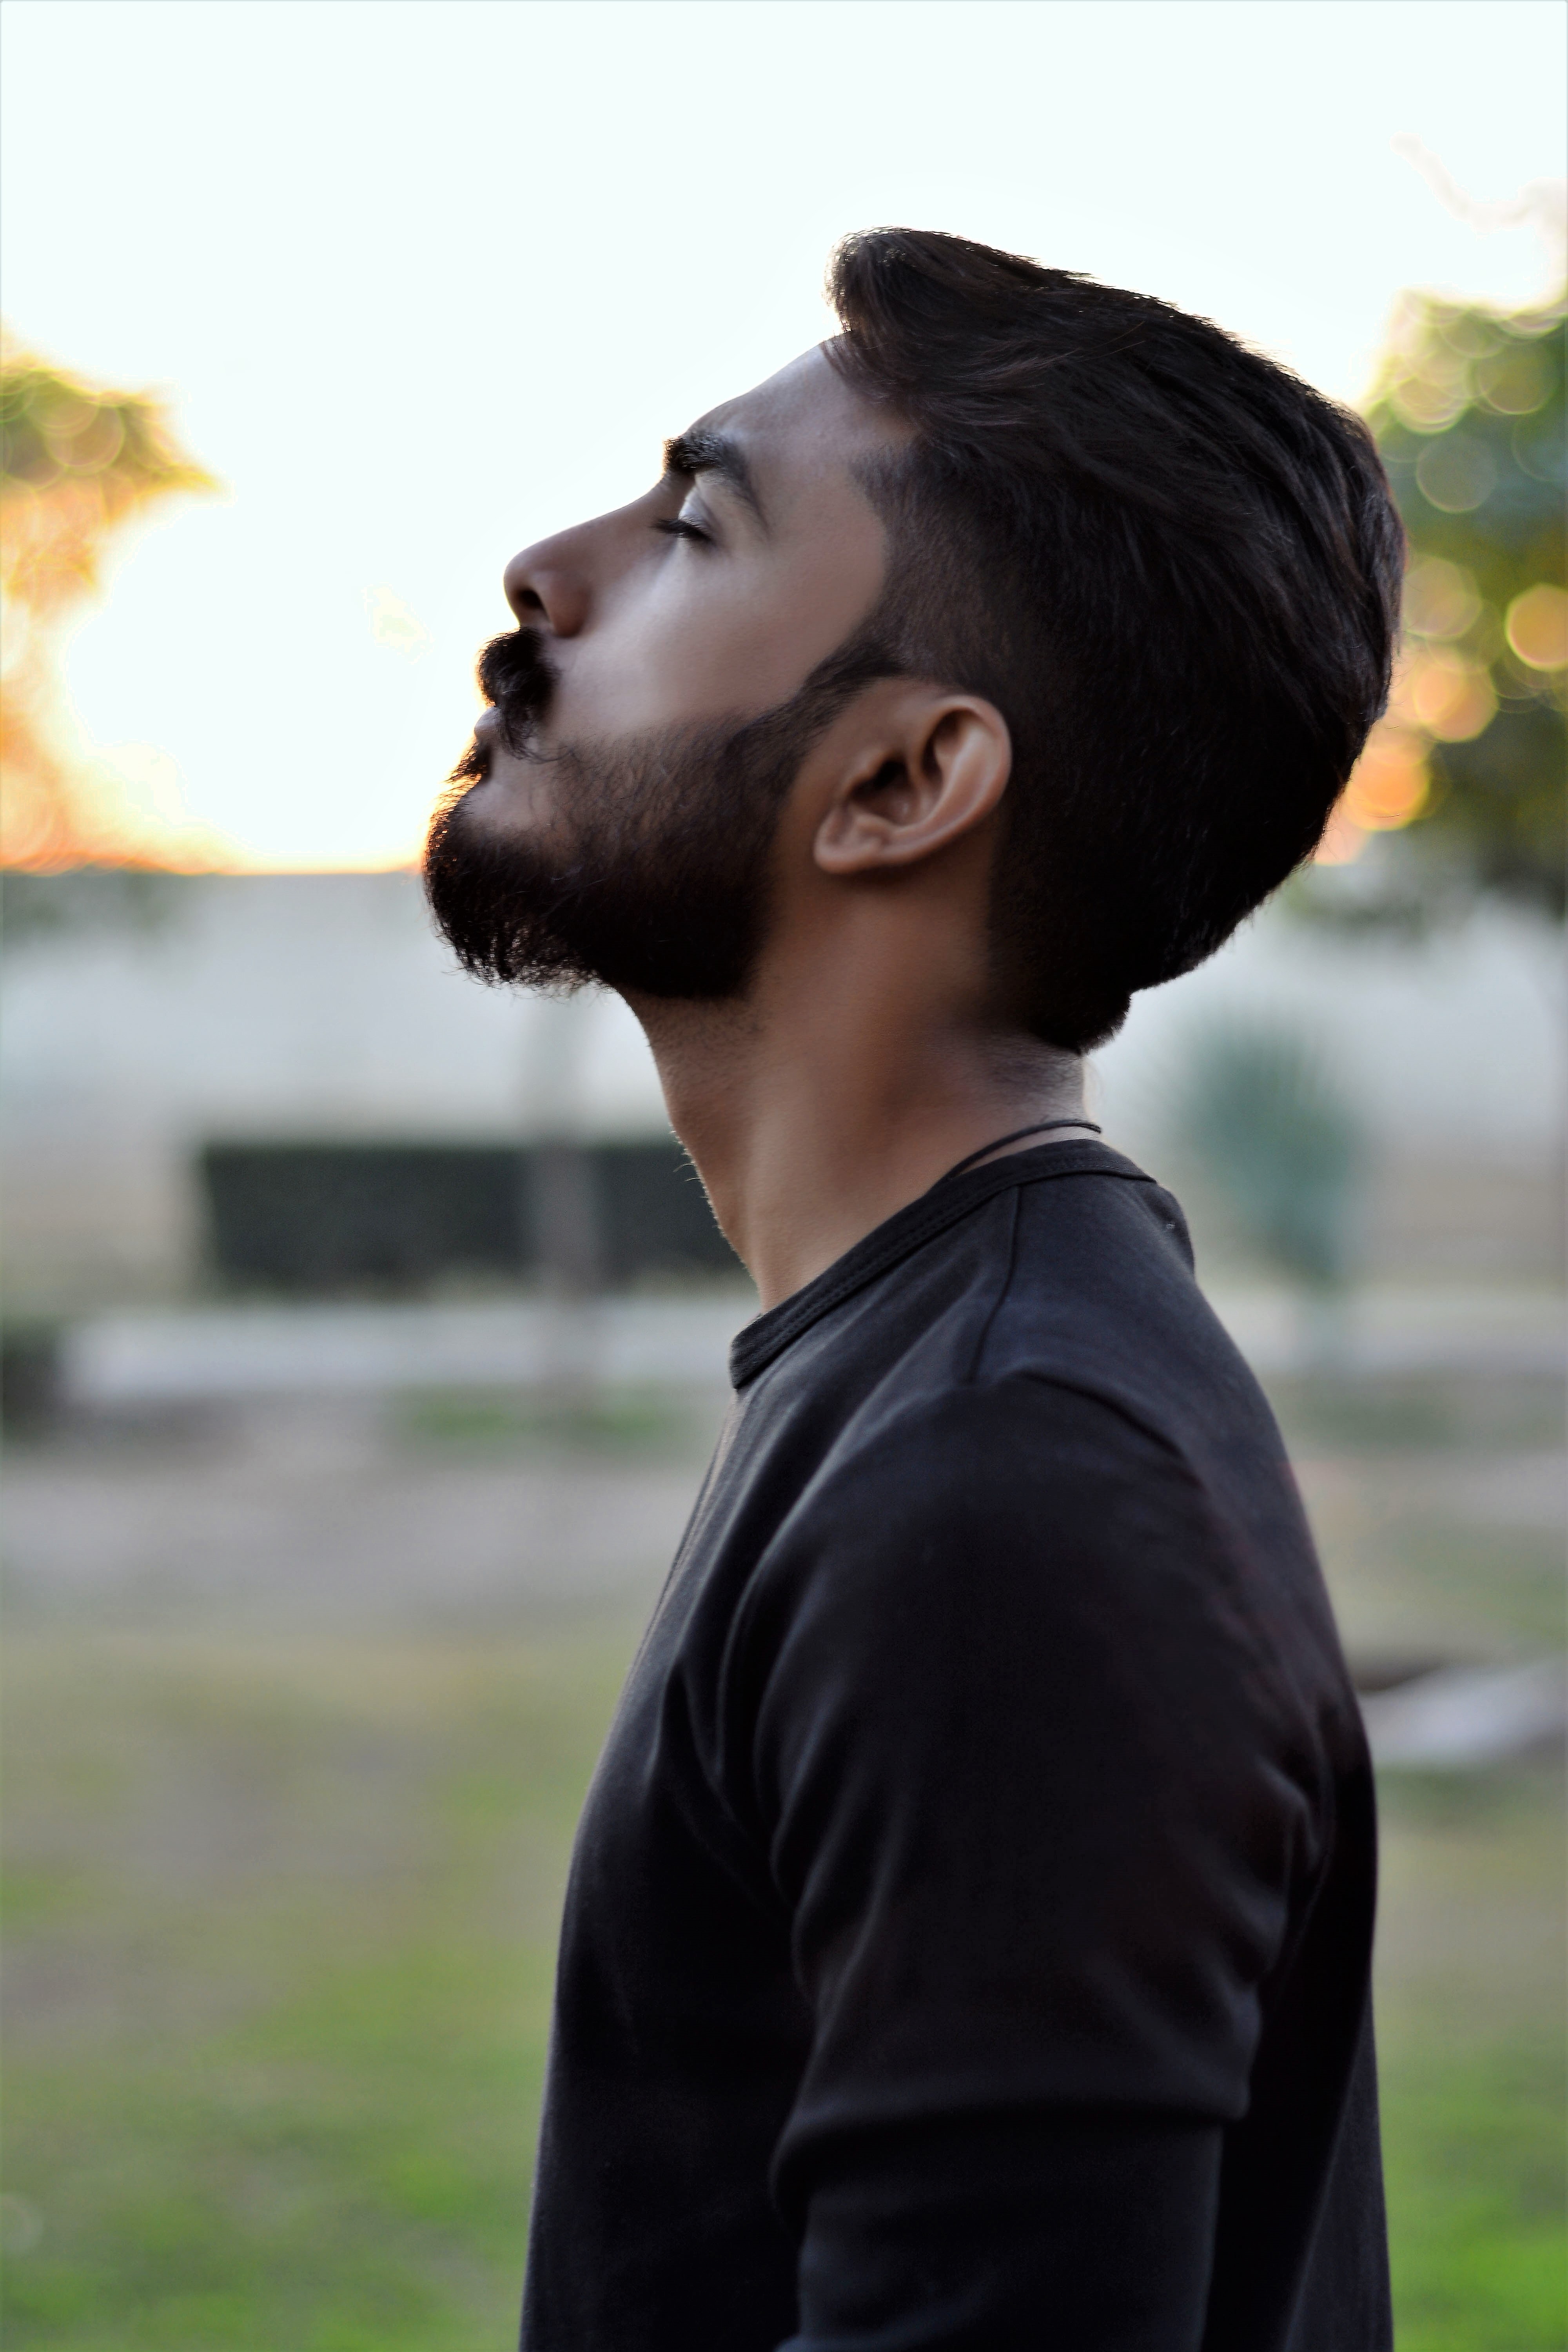
hair, hairstyle, chin, forehead, neck, grass, cool, human, photography, ear, black hair, smile, jaw, happy, photo shoot